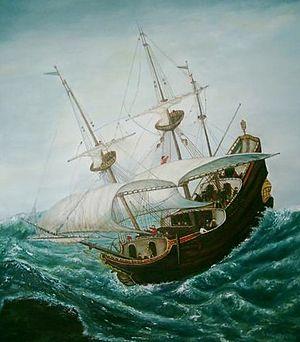
L'histoire de la pomme de terre commence avec celle des Amérindiens qui vivaient il y a plus de 10 000 ans dans la zone côtière de l'actuel Pérou et au sud-ouest de l'Amérique latine.